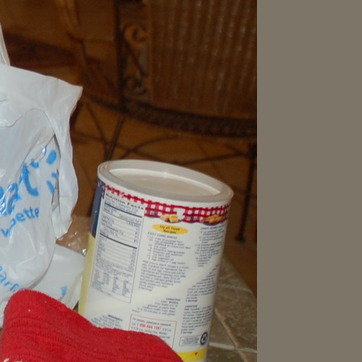
Material: metal